Francis Loomis (lieutenant governor)

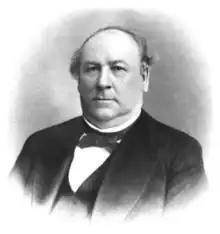

Francis B. Loomis (April 9, 1812–July 13, 1892) from New London, Connecticut, was an American politician of the Democratic Party who was the 58th lieutenant governor of Connecticut from 1877 to 1879 under Governor Richard D. Hubbard. In this function he also presided over the Connecticut Senate.